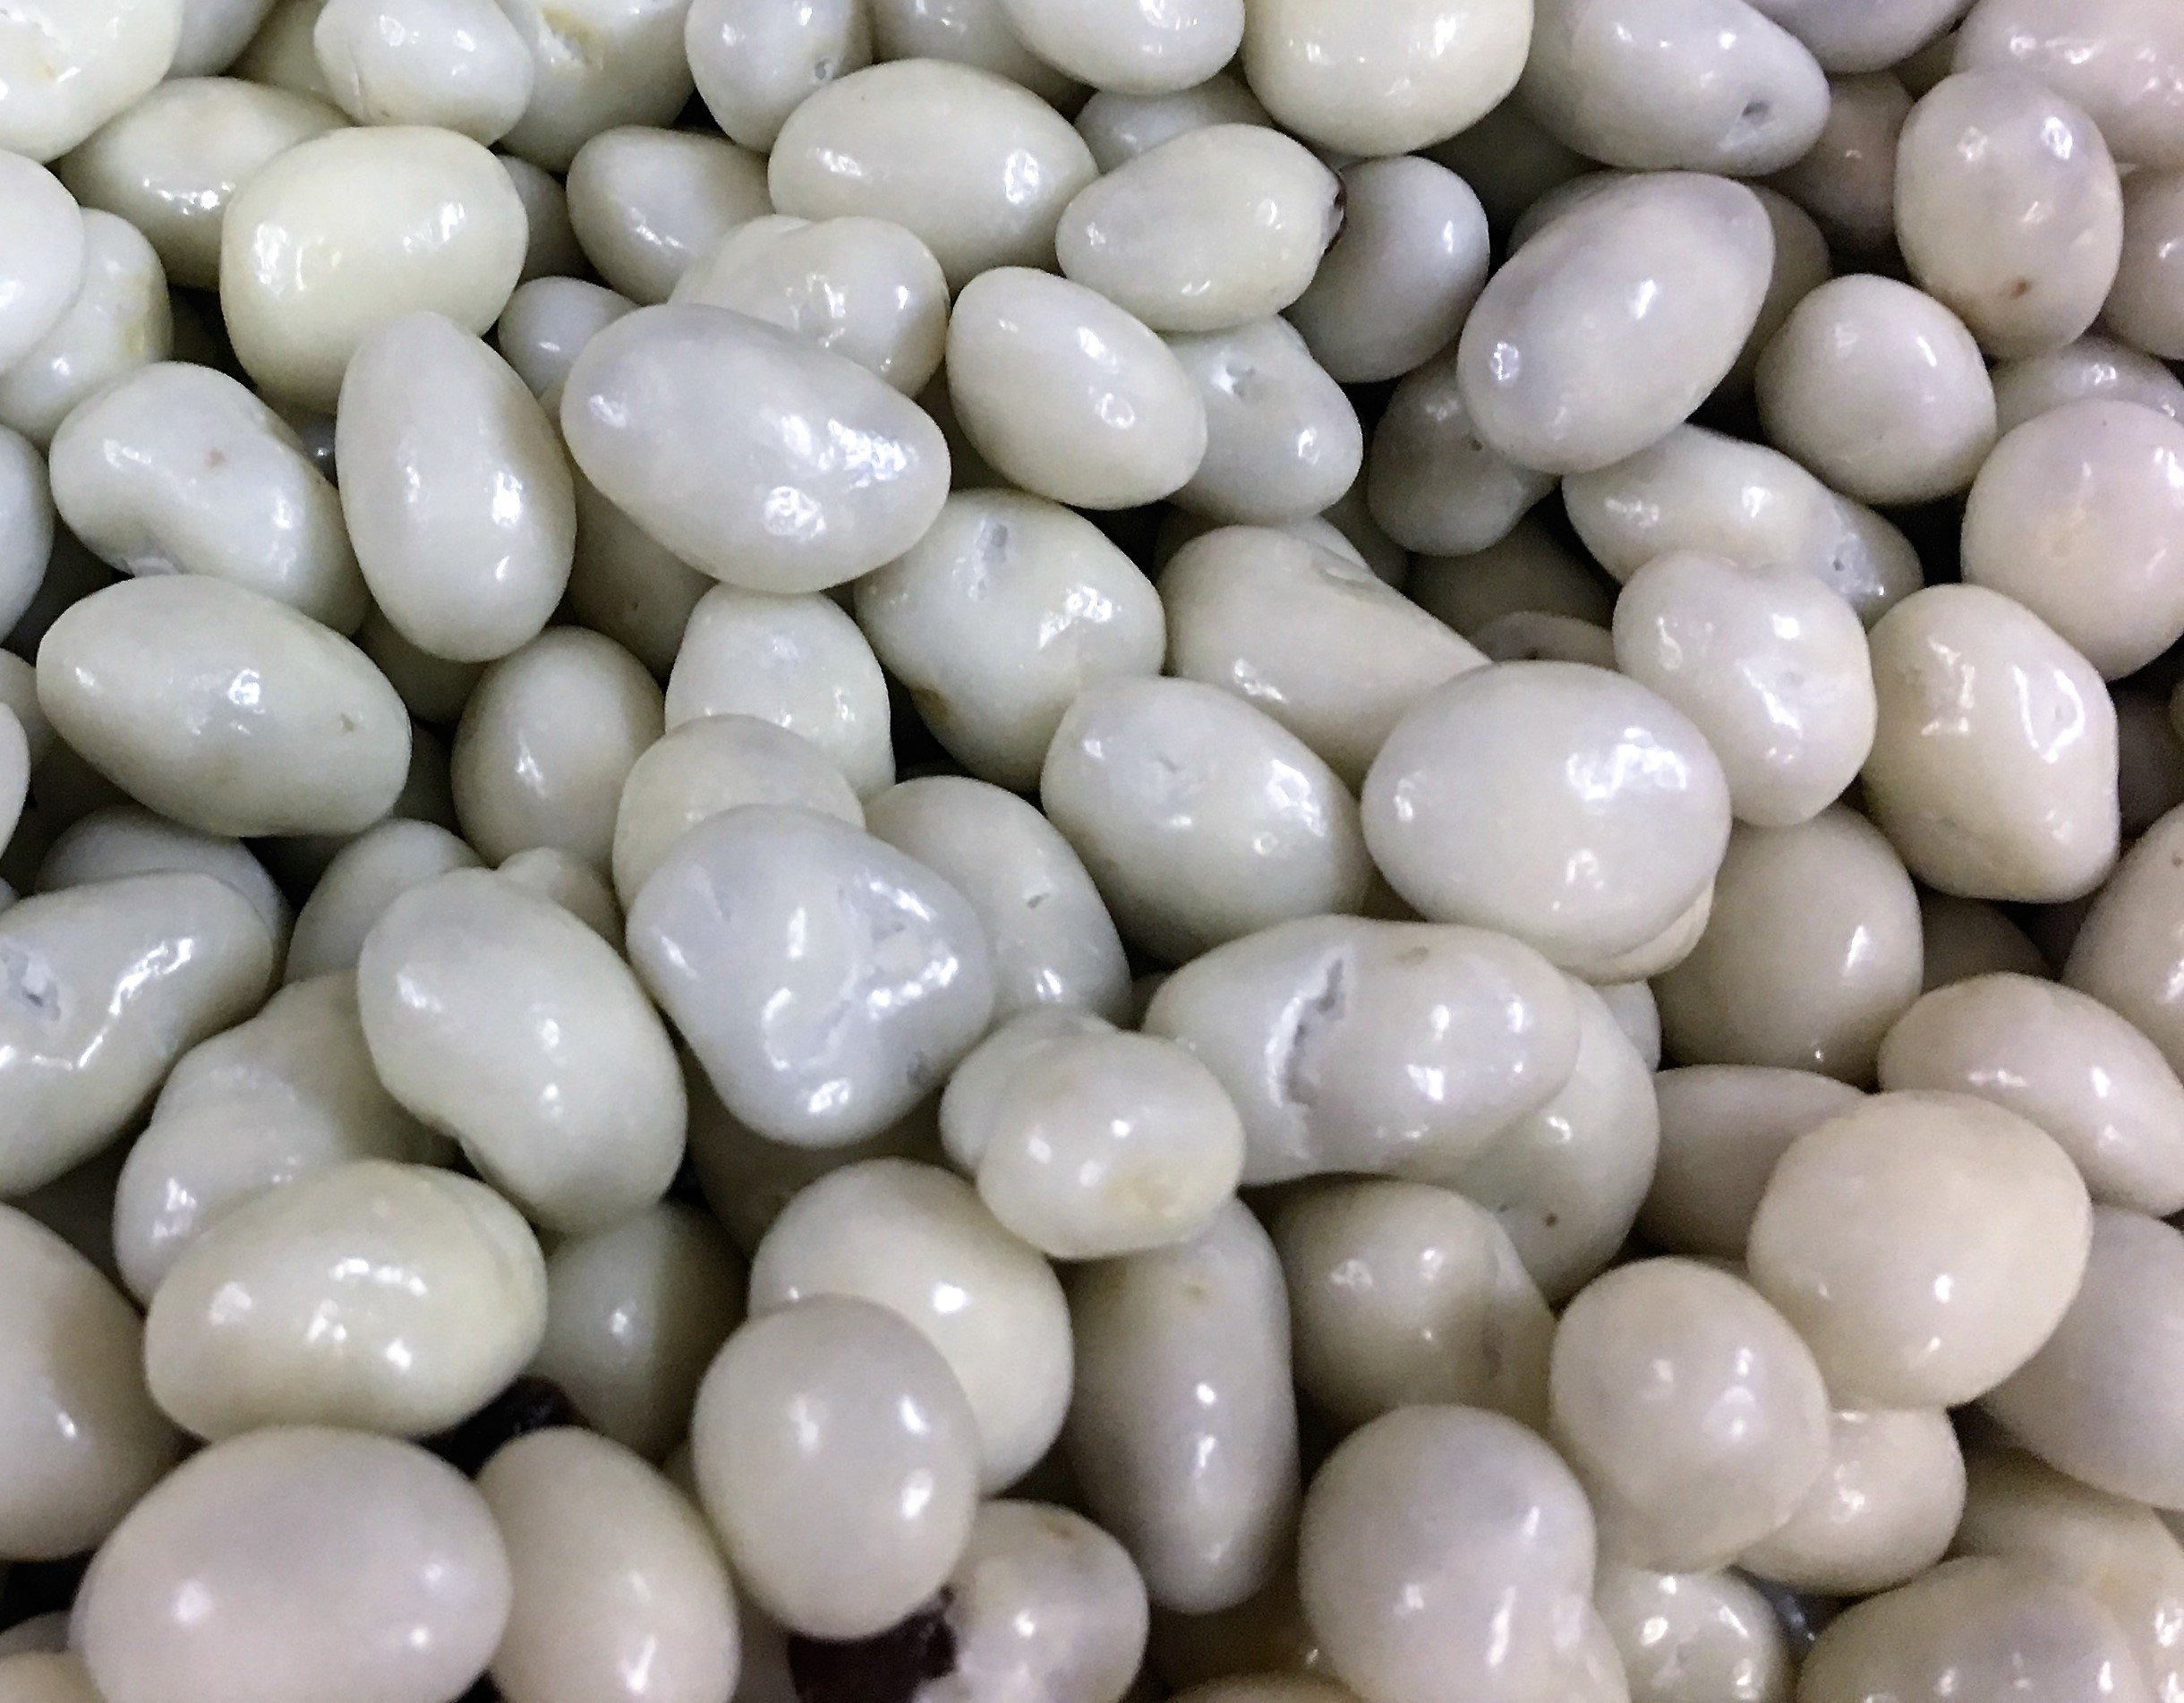
Item Name: Greek Yogurt Covered Raisins by Its Delish, 2 lbs
Bullet Point 1: Scrumptious Greek Yogurt flavor covered raisins
Bullet Point 2: Two Pounds bulk bag Its Delish brand
Bullet Point 3: HIGHEST QUALITY Fresh and tasty
Bullet Point 4: ENJOY this wonderful treat as a snack or for any occasion
Bullet Point 5: Certified Kosher OU Dairy Made in the USA Order from the factory direct!
Product Description: Delicious white greek yogurt style covered raisins.<p></p>It’s Delish! founded in 1992 located in North Hollywood, California is a busy company producing a wide variety of candy, chocolate, nuts, dried fruit, and spices. See for yourself why so many people choose It’s Delish! over similar brands. Like our motto, "gourmet food without the gourmet price", we offer the highest quality products at the lowest prices. <p></p> It’s Delish! prides itself on the four pillars that are at the foundation of everything we do. Innovation Quality Value Service
Value: 32.0
Unit: Ounce

Price: 22.99